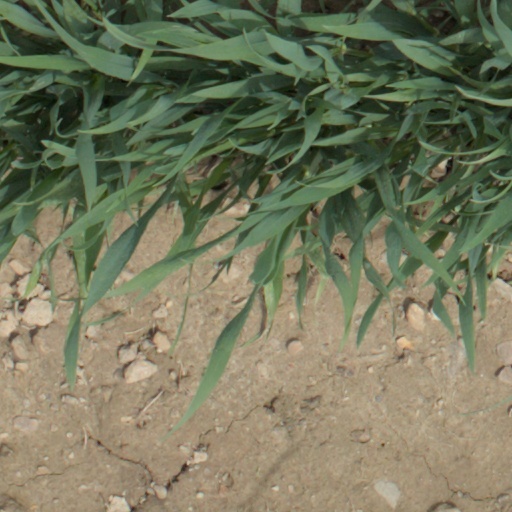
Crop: wheat